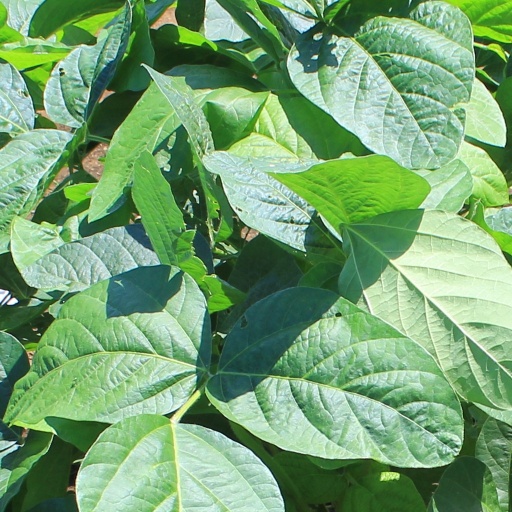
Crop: soybean